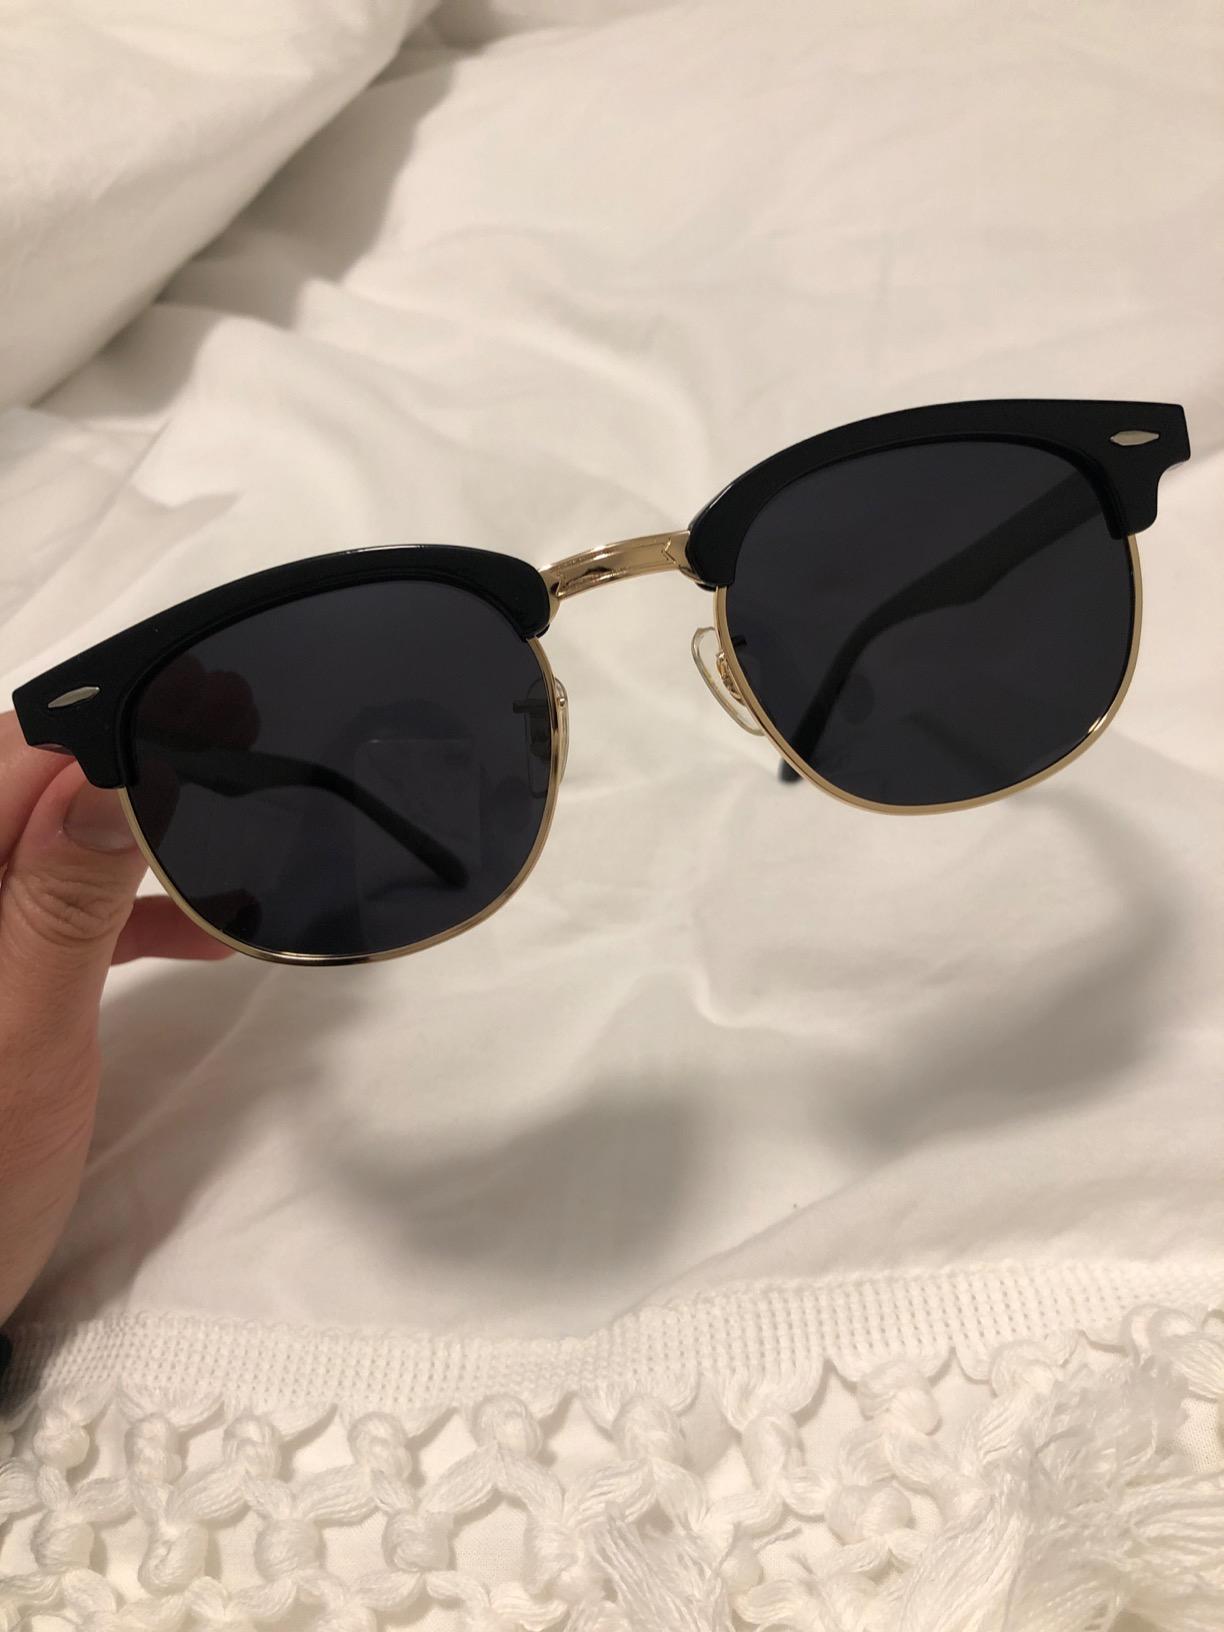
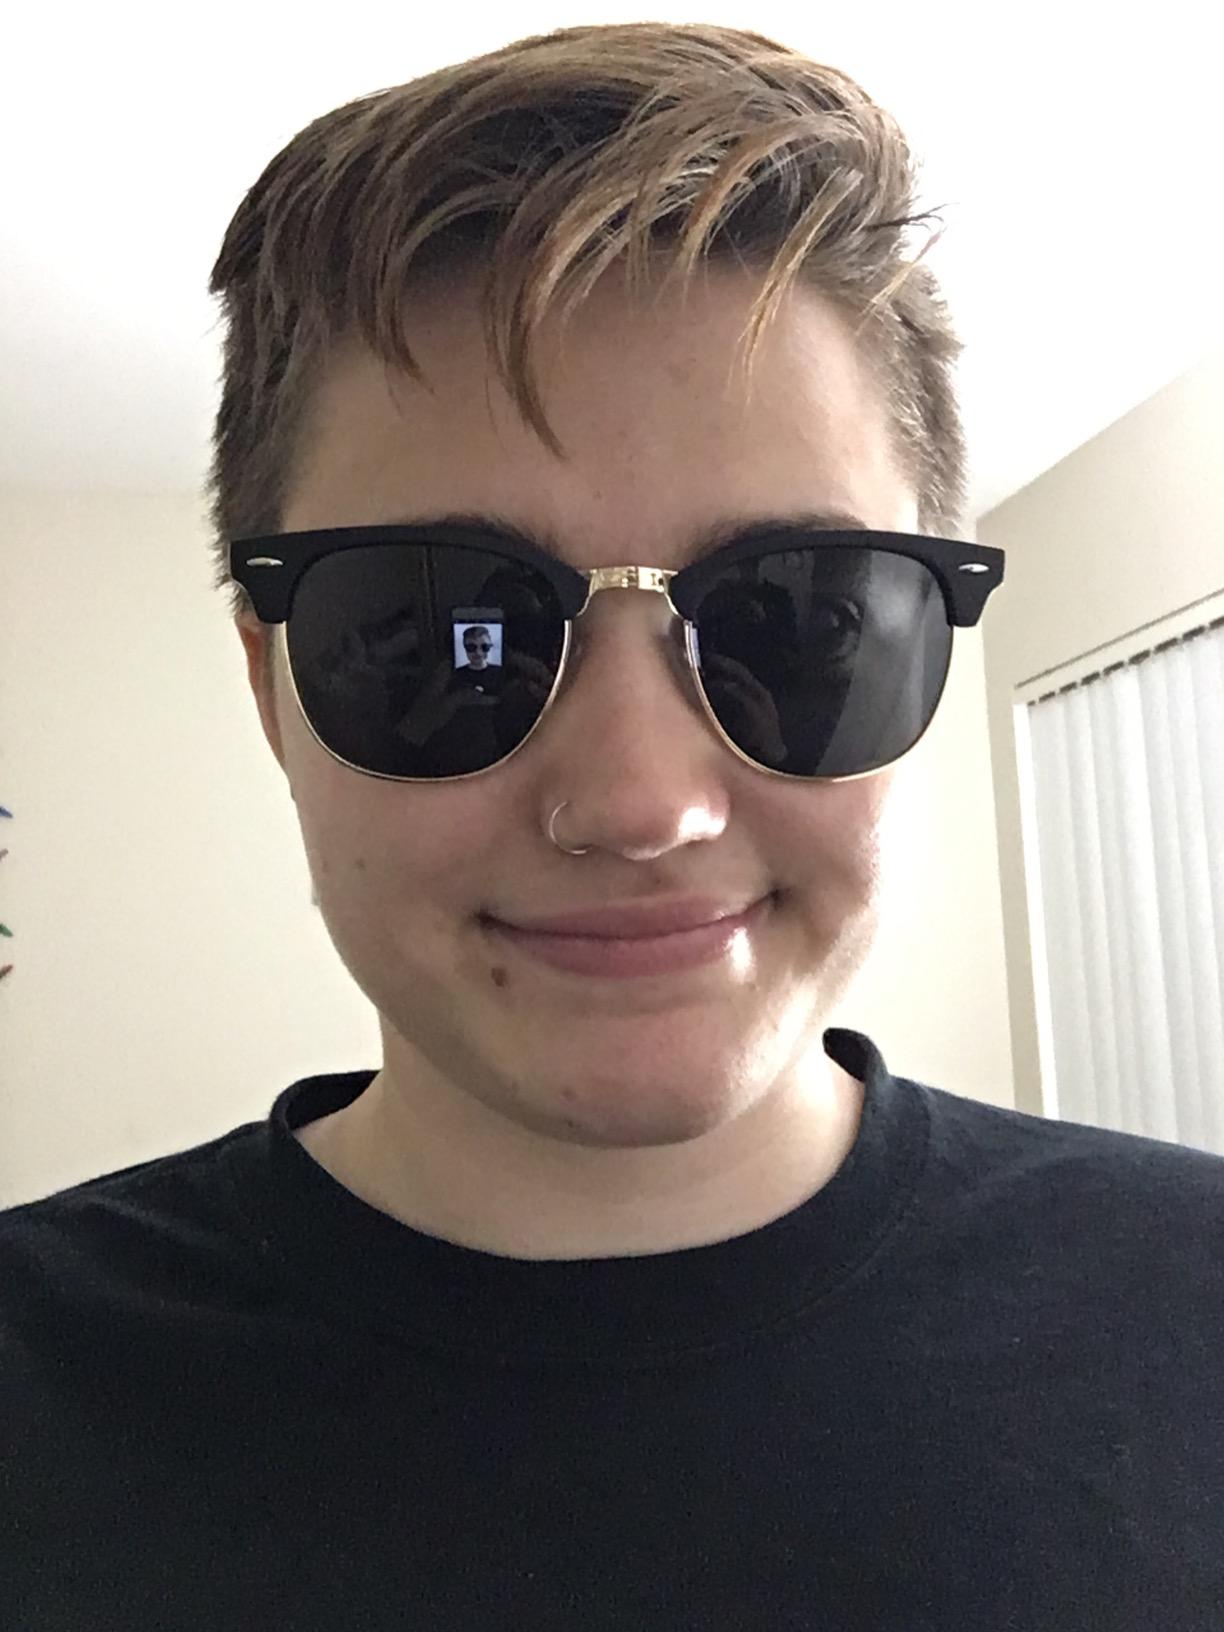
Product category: accessories_sunglasses
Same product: no